King Lear

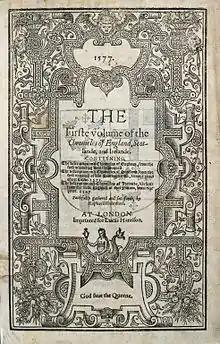
The first edition of Raphael Holinshed's "Chronicles of England, Scotlande, and Irelande", printed in 1577

Regan, Goneril, Albany, and Edmund meet with their forces. Albany insists that they fight the French invaders but not harm Lear or Cordelia. The two sisters lust for Edmund, who has made promises to both. He considers the dilemma and plots the deaths of Albany, Lear, and Cordelia. Edgar gives Goneril's letter to Albany. The armies meet in battle, the Britons defeat the French, and Lear and Cordelia are captured. Edmund sends Lear and Cordelia off with secret joint orders from him (representing Regan and her forces) and Goneril (representing the forces of her estranged husband, Albany) for the execution of Cordelia.